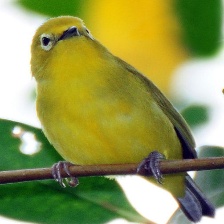
Species: MALAGASY WHITE EYE
Scientific name: ZOSTEROPS MADERASPATANUS